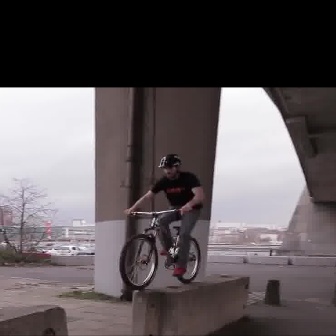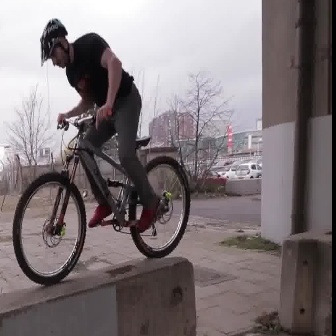
  Please identify the target specified by the bounding box [118,207,199,288] in the first image and locate it in the second image. Return the coordinates in [x_min,y_min,x_max,y_max] format.
Answer: [11,106,189,284]